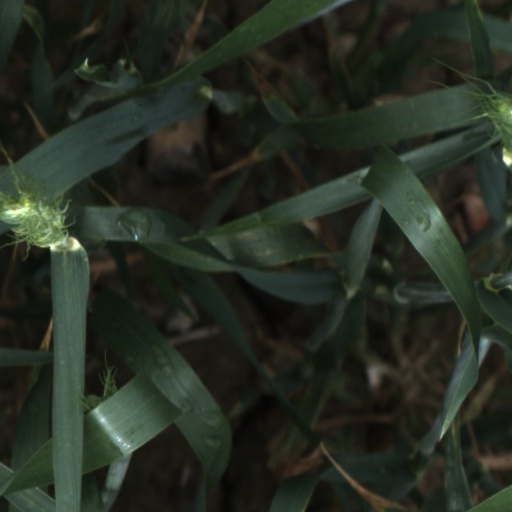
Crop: wheat